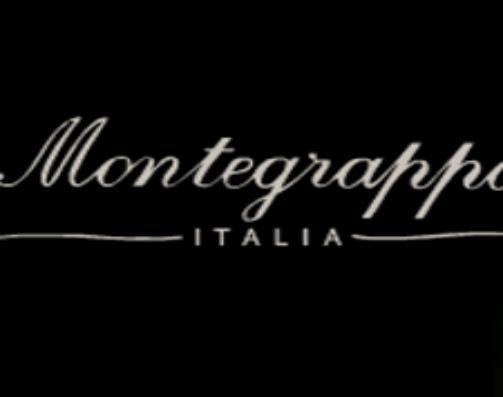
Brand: montegrappa
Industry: Necessities